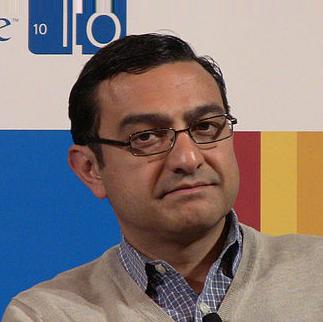
Age: 41